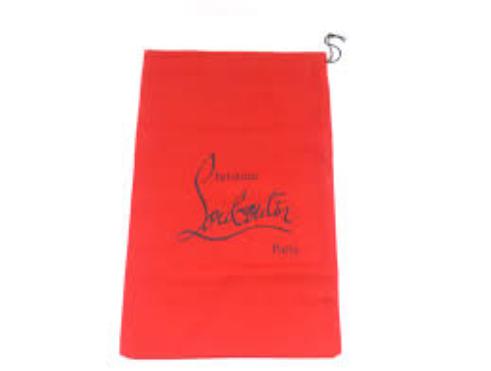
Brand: Christian Louboutin
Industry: Clothes